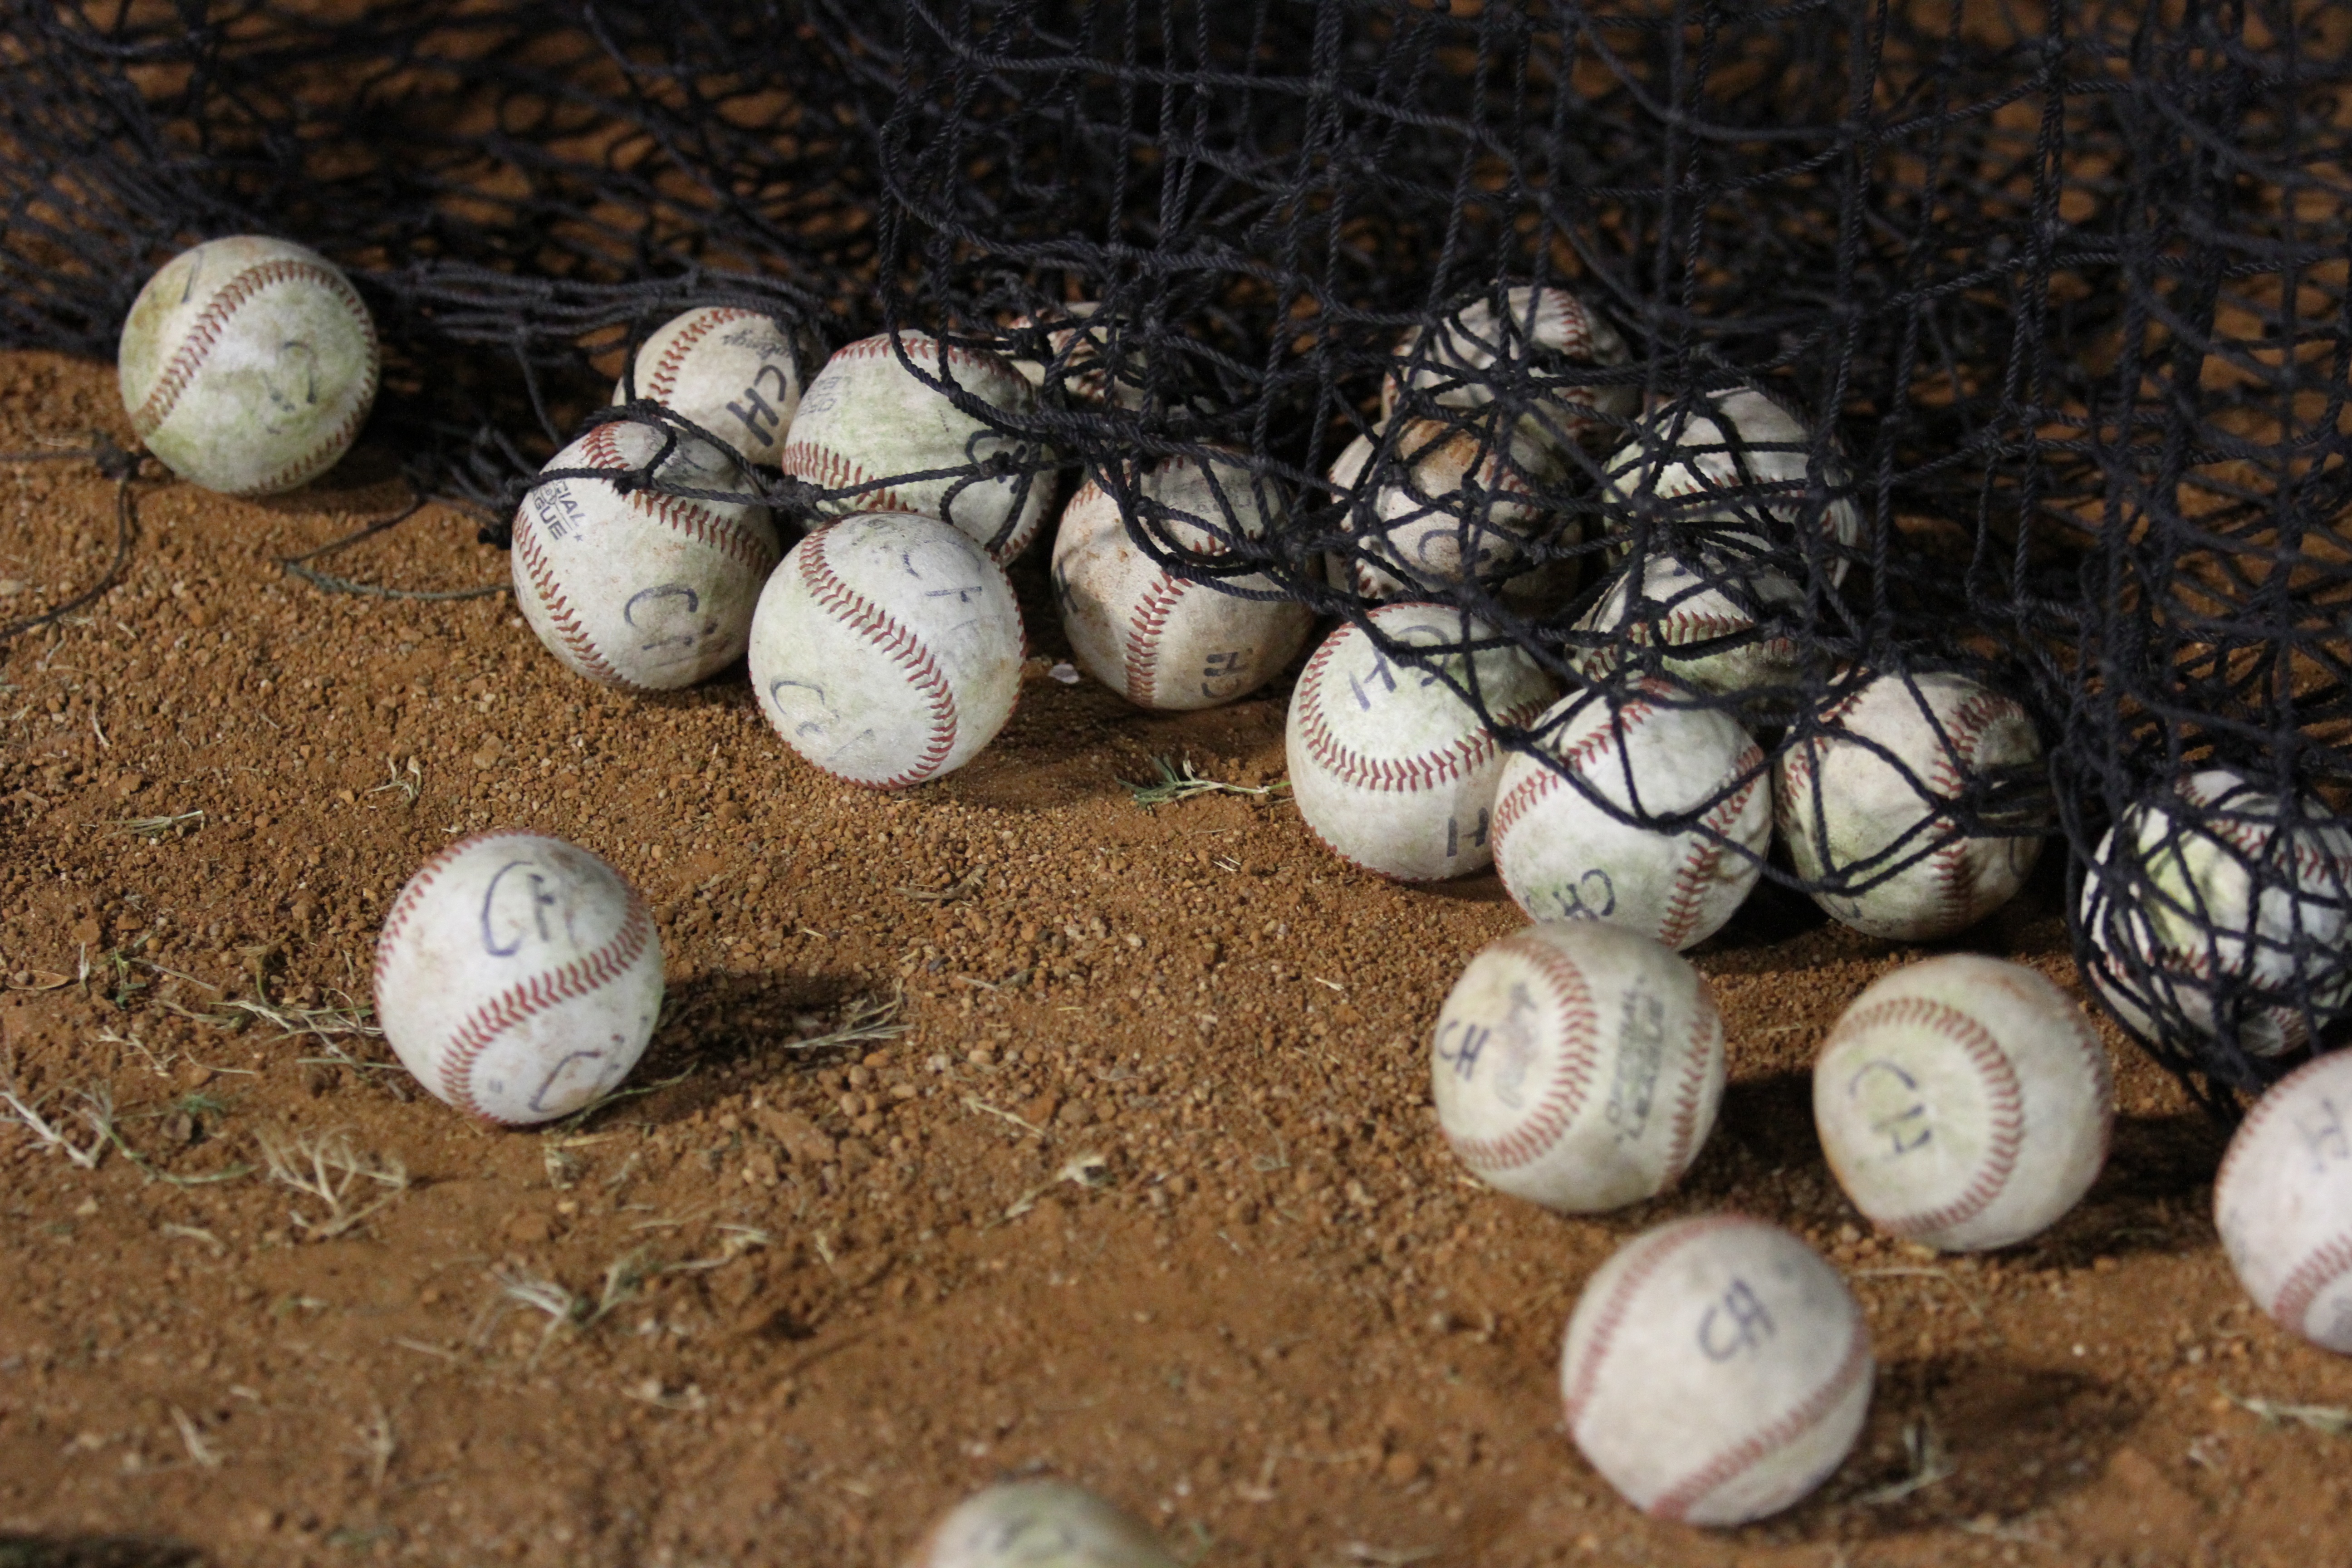
wood, baseball, sport, training, soil, egg, ball